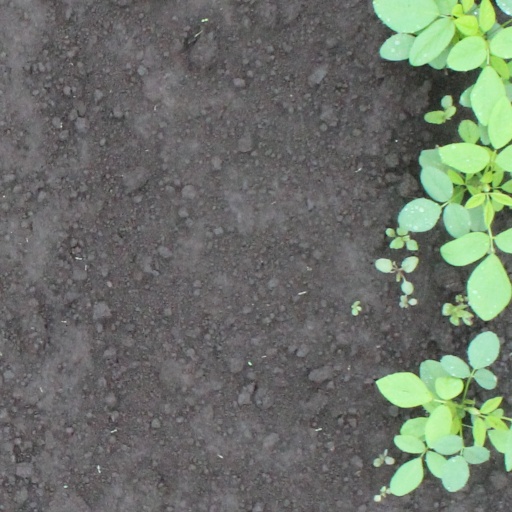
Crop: soybean